Chevaline

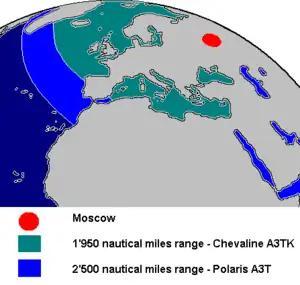
Chevaline patrol limits at from Moscow are shown in comparison to the original 'unimproved' Polaris A3T range of . Not all the sea areas inside the patrol limits are usable for nuclear submarines as they may be too shallow or otherwise constricted. One example would be the North Sea, both as mostly too shallow and also constricted by shipping routes and oilfields. Similarly, the Arctic ice pack limited northwards deployment; and the Black Sea was a no-go area. As far as is known, the British Polaris submarines never deployed into the Mediterranean Sea.

The project was carried out in extreme secrecy by a team consisting of the Atomic Weapons Establishment (AWE) at Aldermaston, the Royal Aircraft Establishment (RAE) at Farnborough, and Hunting Engineering at Ampthill, Sperry Gyroscope at Bracknell, Lockheed Aerospace in the United States, and others, both in the US and the UK. The system was tested at the US Eastern Test Range, Cape Canaveral, and the warheads were tested with two full scale underground nuclear tests (Fallon in 1974 and Banon in 1976) at the Nevada Test Site. There were also numerous weapon effects tests to prove the RV/warhead resistance to the radiation-effects of the Galosh warhead; and there were numerous missile tests at the Woomera Missile Range, Australia, to develop various aspects of the RVs, the PAC and decoys. Recent declassifications of official files show that more than half the total project costs were spent in the United States, with industry and government agencies.